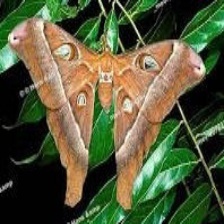
Species: HERCULES MOTH